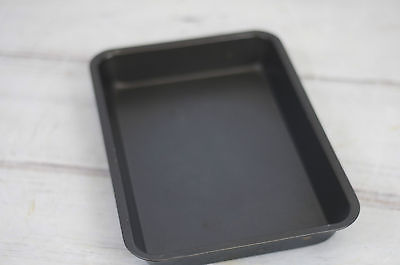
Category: toaster